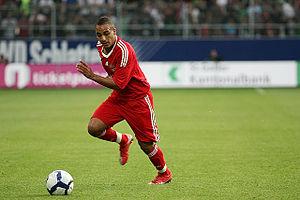
Noureddine Amrabat — nom couramment retranscrit en français Nordin Amrabat — né le 31 mars 1987 à Naarden aux Pays-Bas, est un footballeur international marocain évoluant au poste d'ailier ou de milieu offensif avec le club d'Al-Nasr Riyad dans le championnat saoudien. Il possède également la nationalité néerlandaise.